Scaevola (plant)

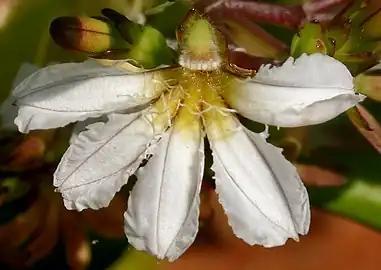
"Scaevola taccada" in Rangareddy district of Andhra Pradesh, India.

"Scaevola" is the only Goodeniaceae genus that is widespread outside of Australia. In at least six separate dispersals, about 40 species have spread throughout the Pacific Basin, with a few reaching the tropical coasts of the Atlantic and Indian Oceans.